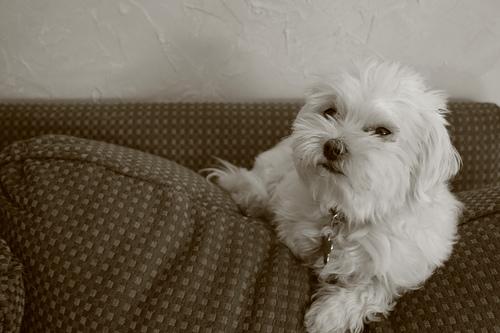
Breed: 249-n000101-Maltese_dog